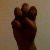
The image shows a hand gesture representing the letter 'E' in Indian Sign Language.